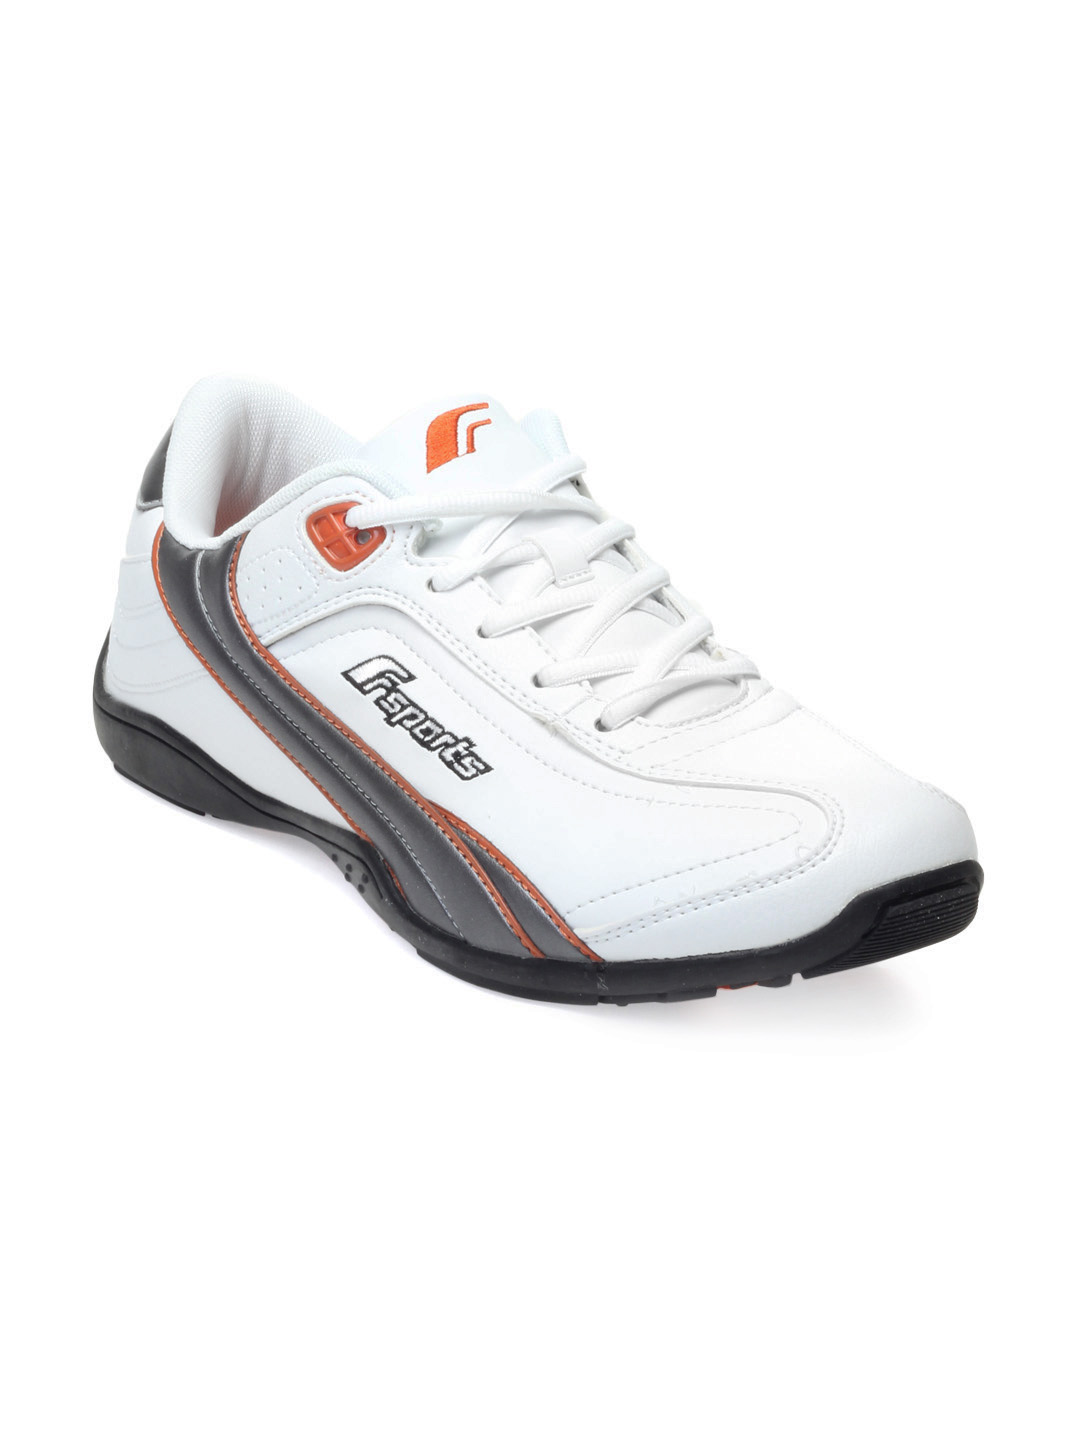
F Sports Men White Colt Shoes
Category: Footwear / Shoes / Casual Shoes
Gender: Men
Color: White
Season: Fall 2012
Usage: Casual